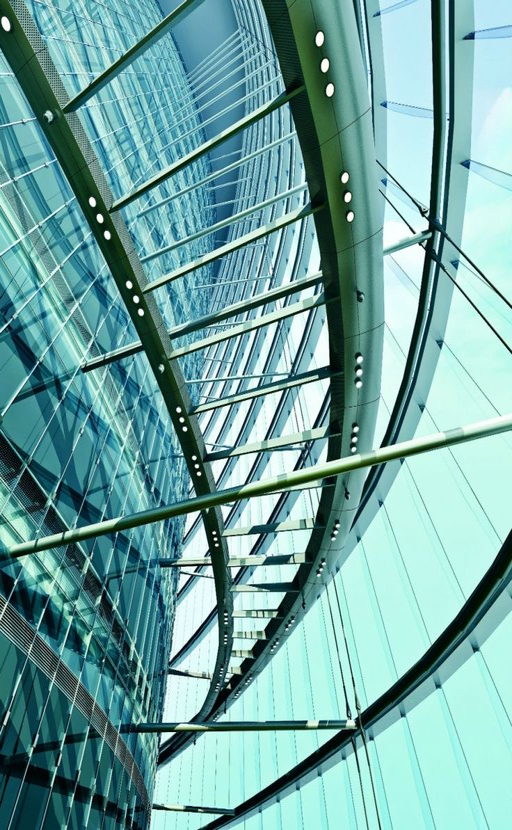
chinese municipality will be the 2nd - tallest building in the world when completed